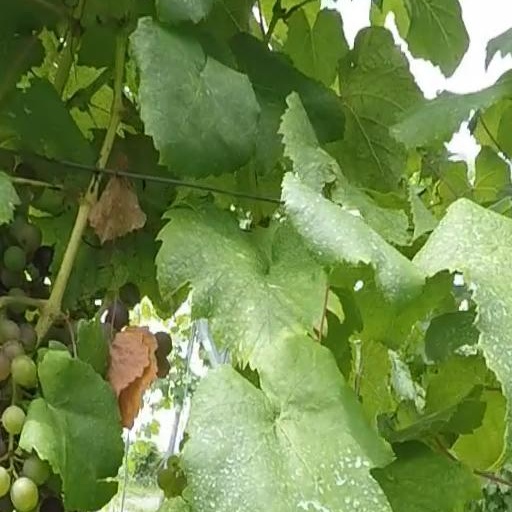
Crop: grape